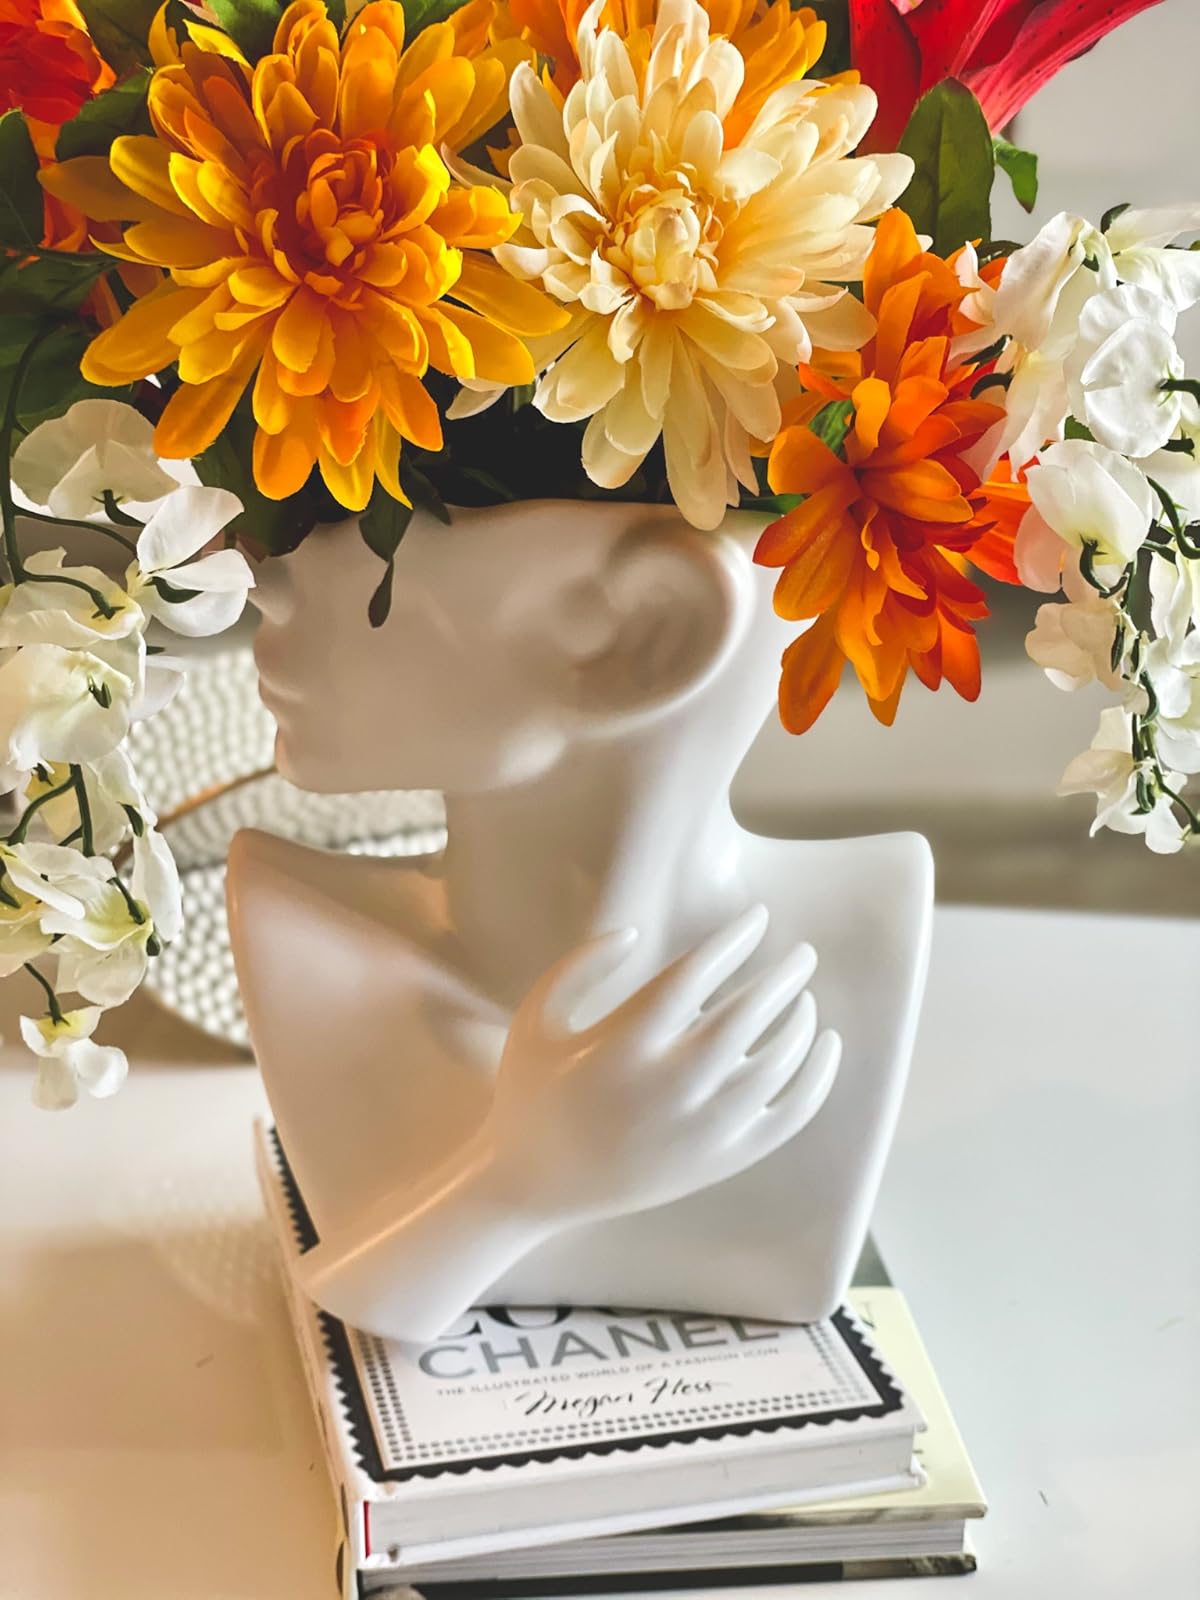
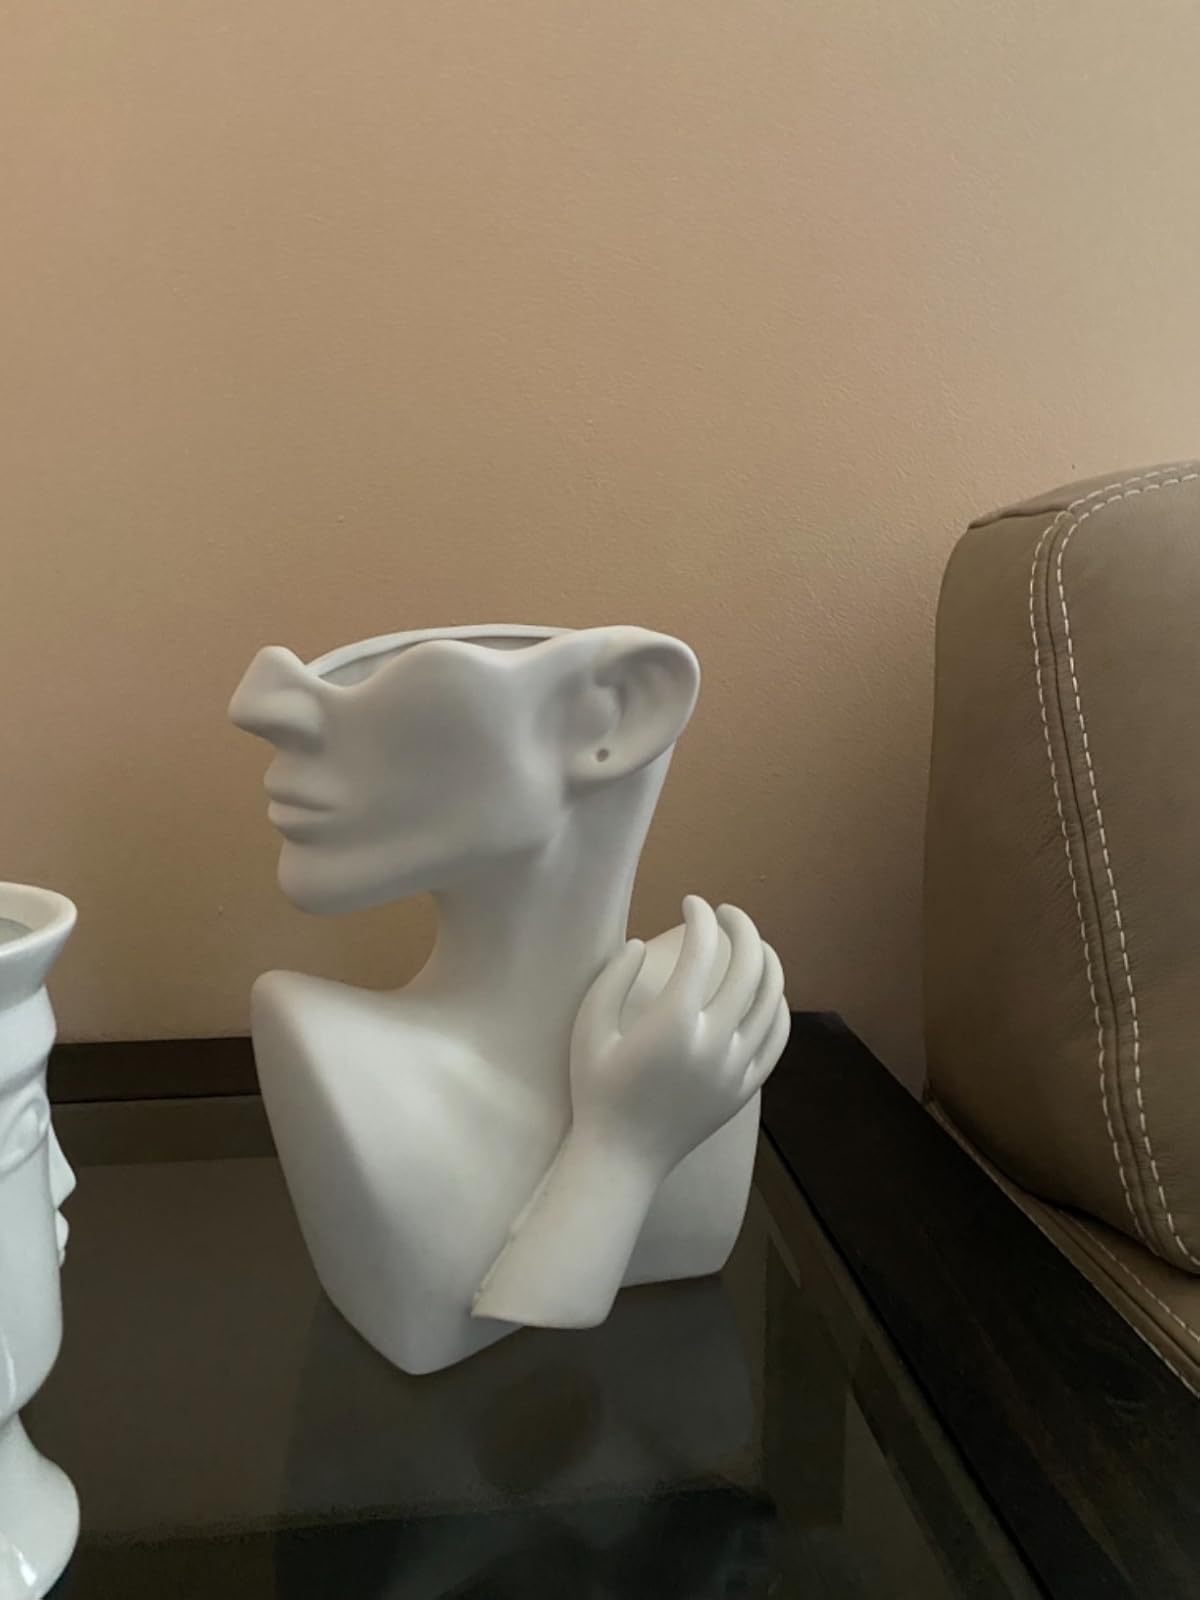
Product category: vase
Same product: yes